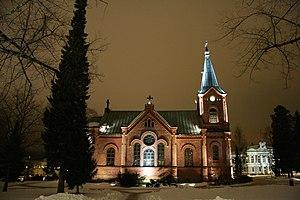
L'église de Jyväskylä est une église située dans le quartier de Keskusta à Jyväskylä en Finlande.
Le Parc de l’église est le plus grand parc de Jyväskylä en Finlande.
Keskusta est le quartier le plus ancien et le plus central de Jyväskylä en Finlande.